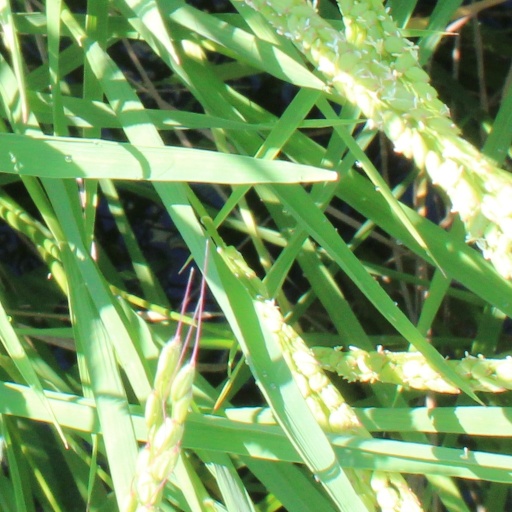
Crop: rice